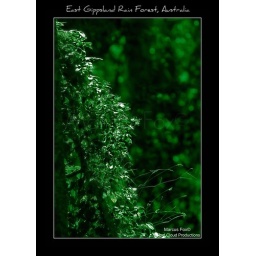
Gippsland rain forest is under threat. In this photo is lush fern trees that are termed to logging